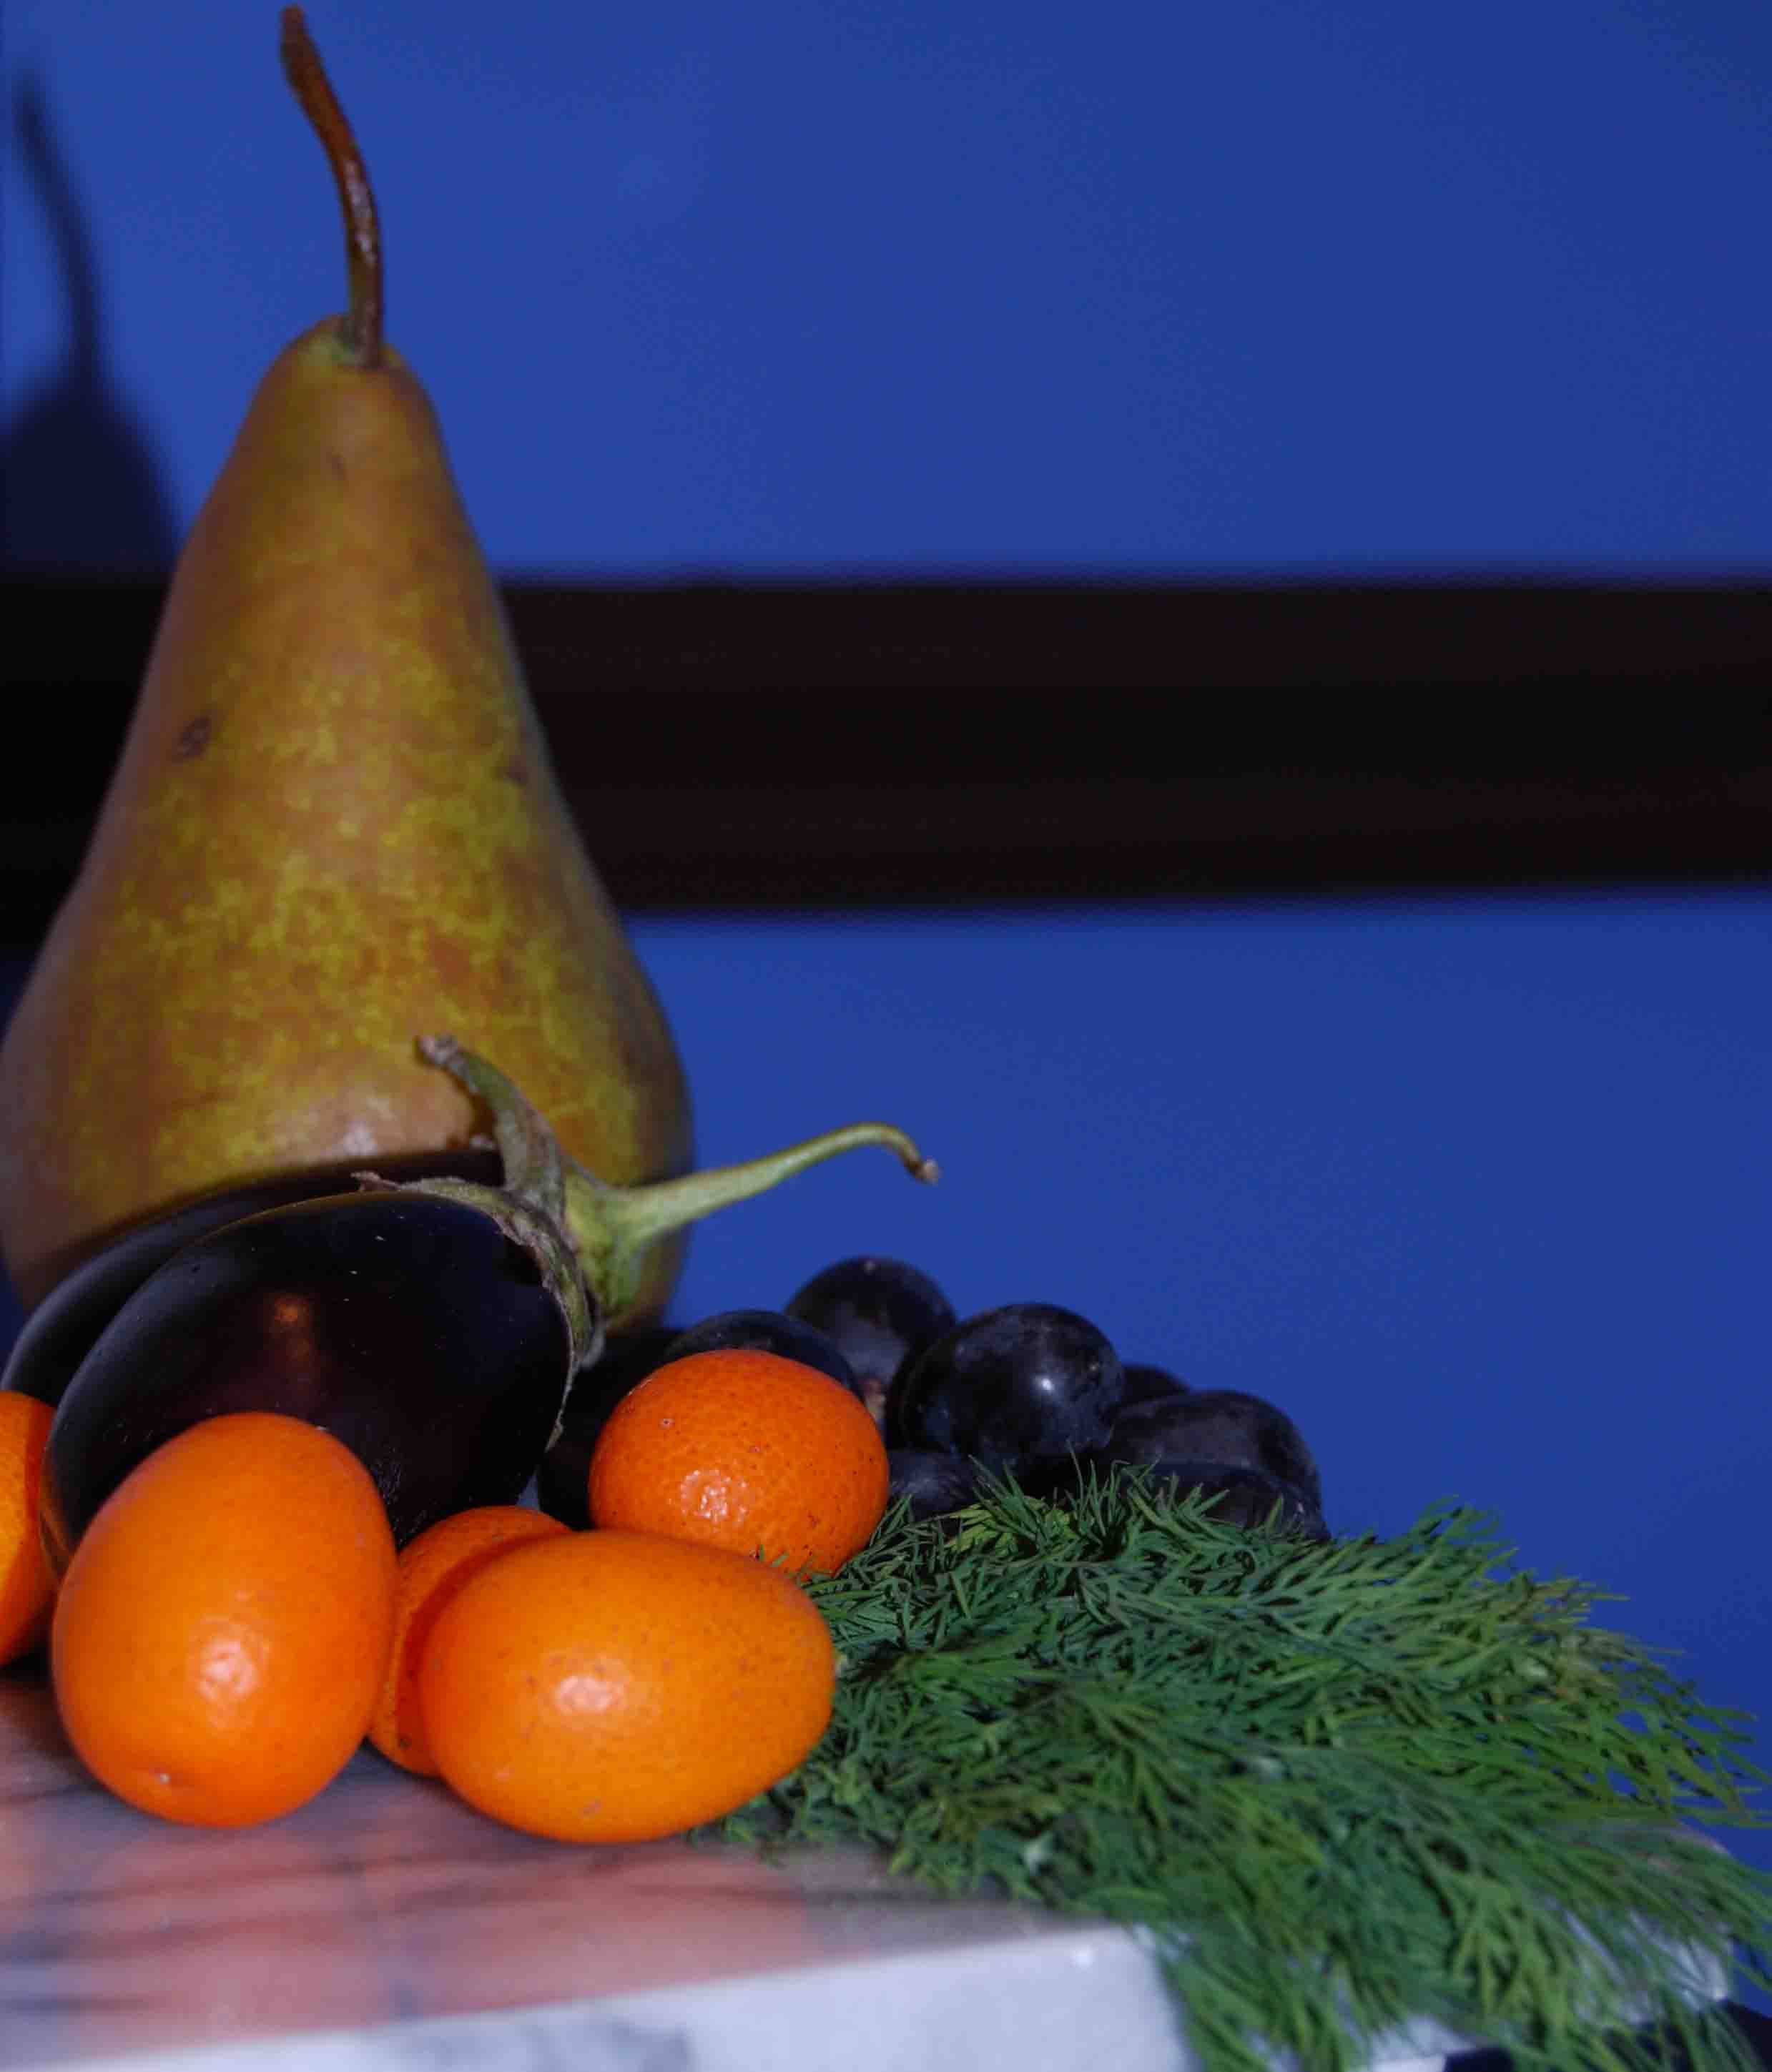
branch, plant, fruit, flower, ripe, food, produce, vegetable, fresh, colorful, pear, juicy, healthy, delicious, still life, nutrition, macro photography, flowering plant, still life photography, land plant